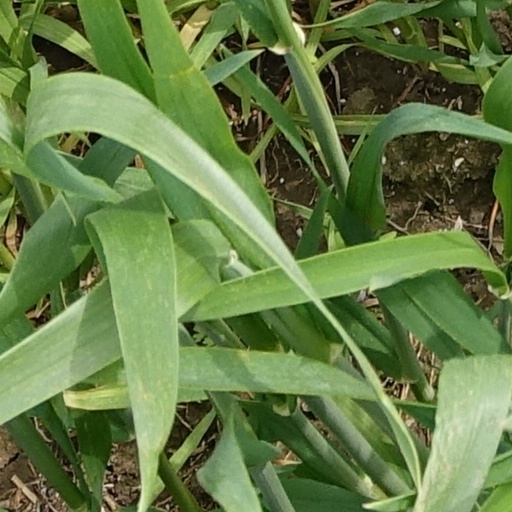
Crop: wheat